Genome browser

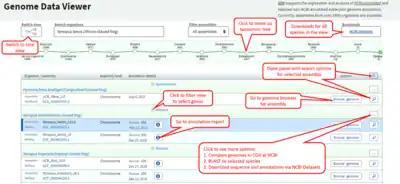

↵The two images show the features and inputs of the NCBI Genomic Browser which is one of many. The right image displays the Chr1 region of the human gene. The box at the bottom highlighted in red shows the customizable options such as BLAST, track by accession, assembly details, history, and tracks/user data. These features can be different across different genomic platforms.